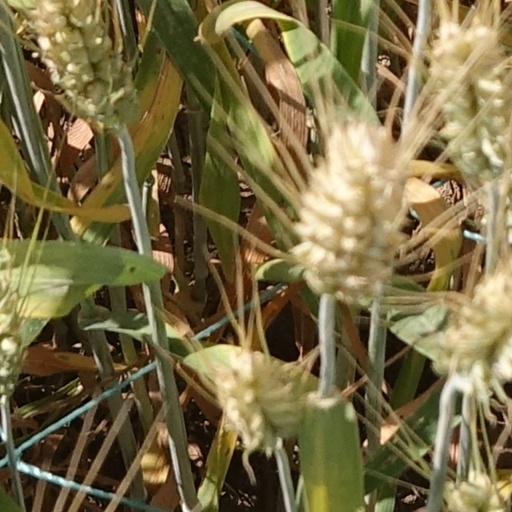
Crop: wheat